History of Cheshire

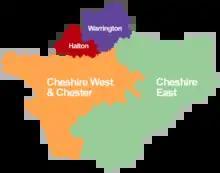
Four unitary authorities of Cheshire

A referendum for a further local government reform connected with an elected regional assembly was planned for 2004, but was abandoned – see Northern England referendum, 2004.